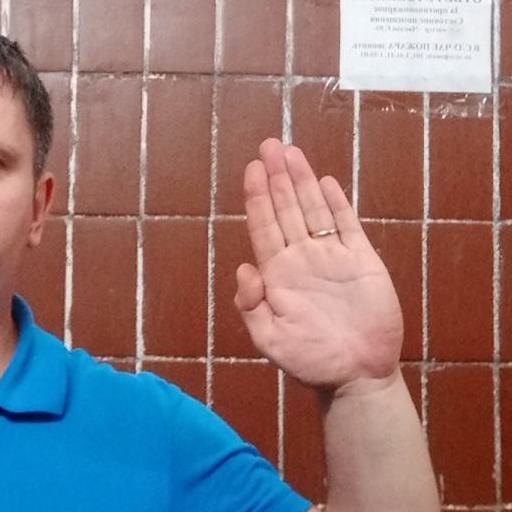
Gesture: stop